Victoria (Gallic Empire)

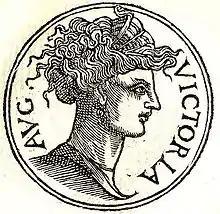
Imaginary portrait of Victoria from Guillaume Rouillé's "Promptuarii Iconum Insigniorum" (1553)

Victoria, also known as Vitruvia, was a leader in the Roman breakaway realm known as the Gallic Empire in the late 3rd century. She was the mother of Victorinus, who ruled as Gallic Emperor until his assassination in 271. Afterwards, Victoria used her authority to stabilize the empire and select a successor.